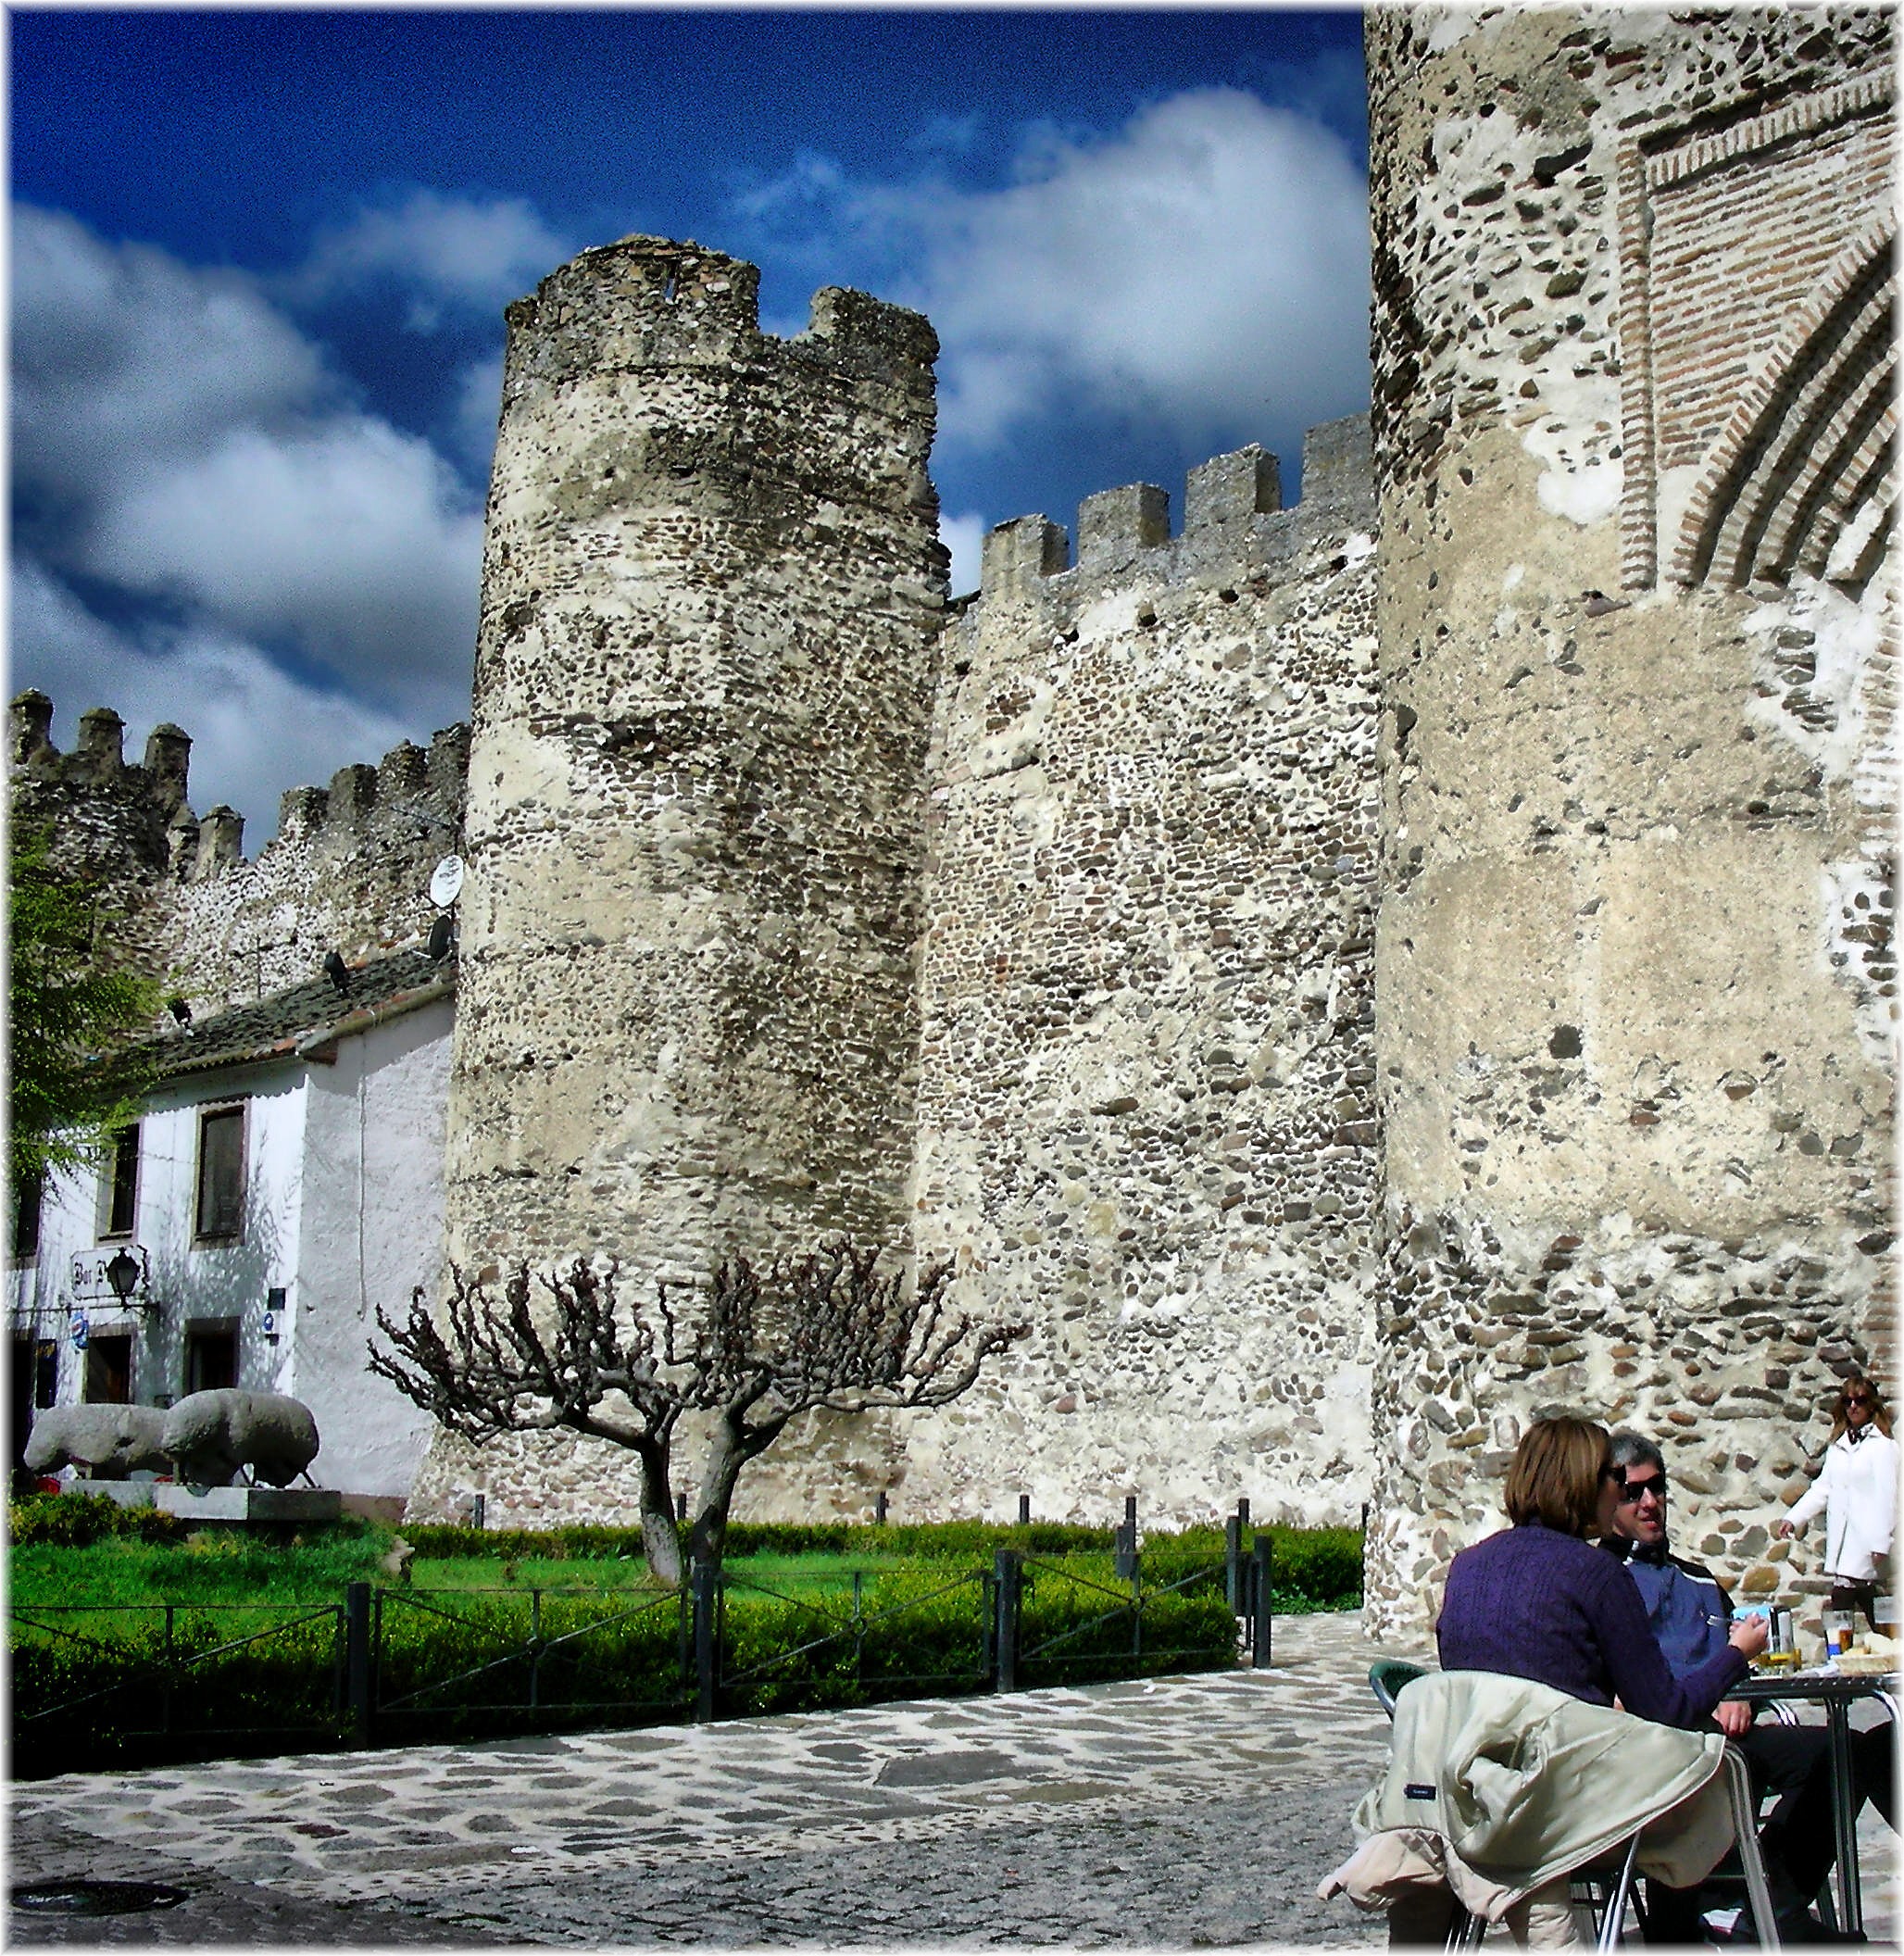
town, building, wall, travel, europe, castle, landmark, tourism, spain, ruins, monastery, europa, coca, piedra, history, pueblos, mygearandme, segovia, pedra, espana, castillaleon, pobos, monumentos, murallas, tours, ancient history